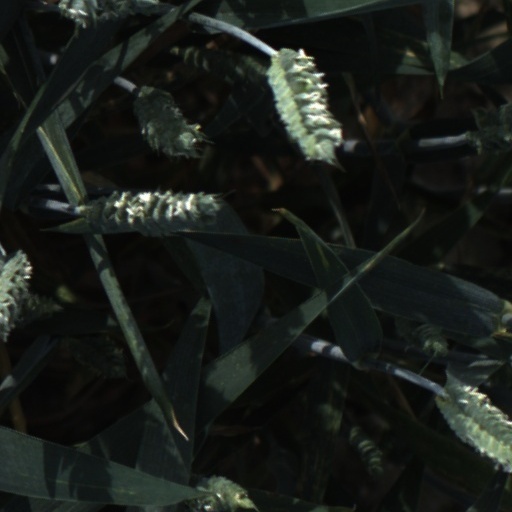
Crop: wheat